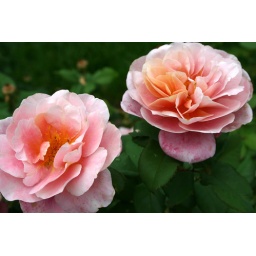
Light pink roses at the Missouri Botanical Garden, in St. Louis